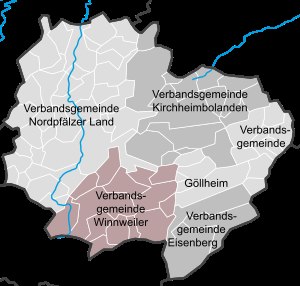
Donnersbergkreis / Byer og kommuner
Forbundskommuner i Donnersbergkreis
Donnersbergkreis er en landkreis i delstaten Rheinland-Pfalz i Tyskland.